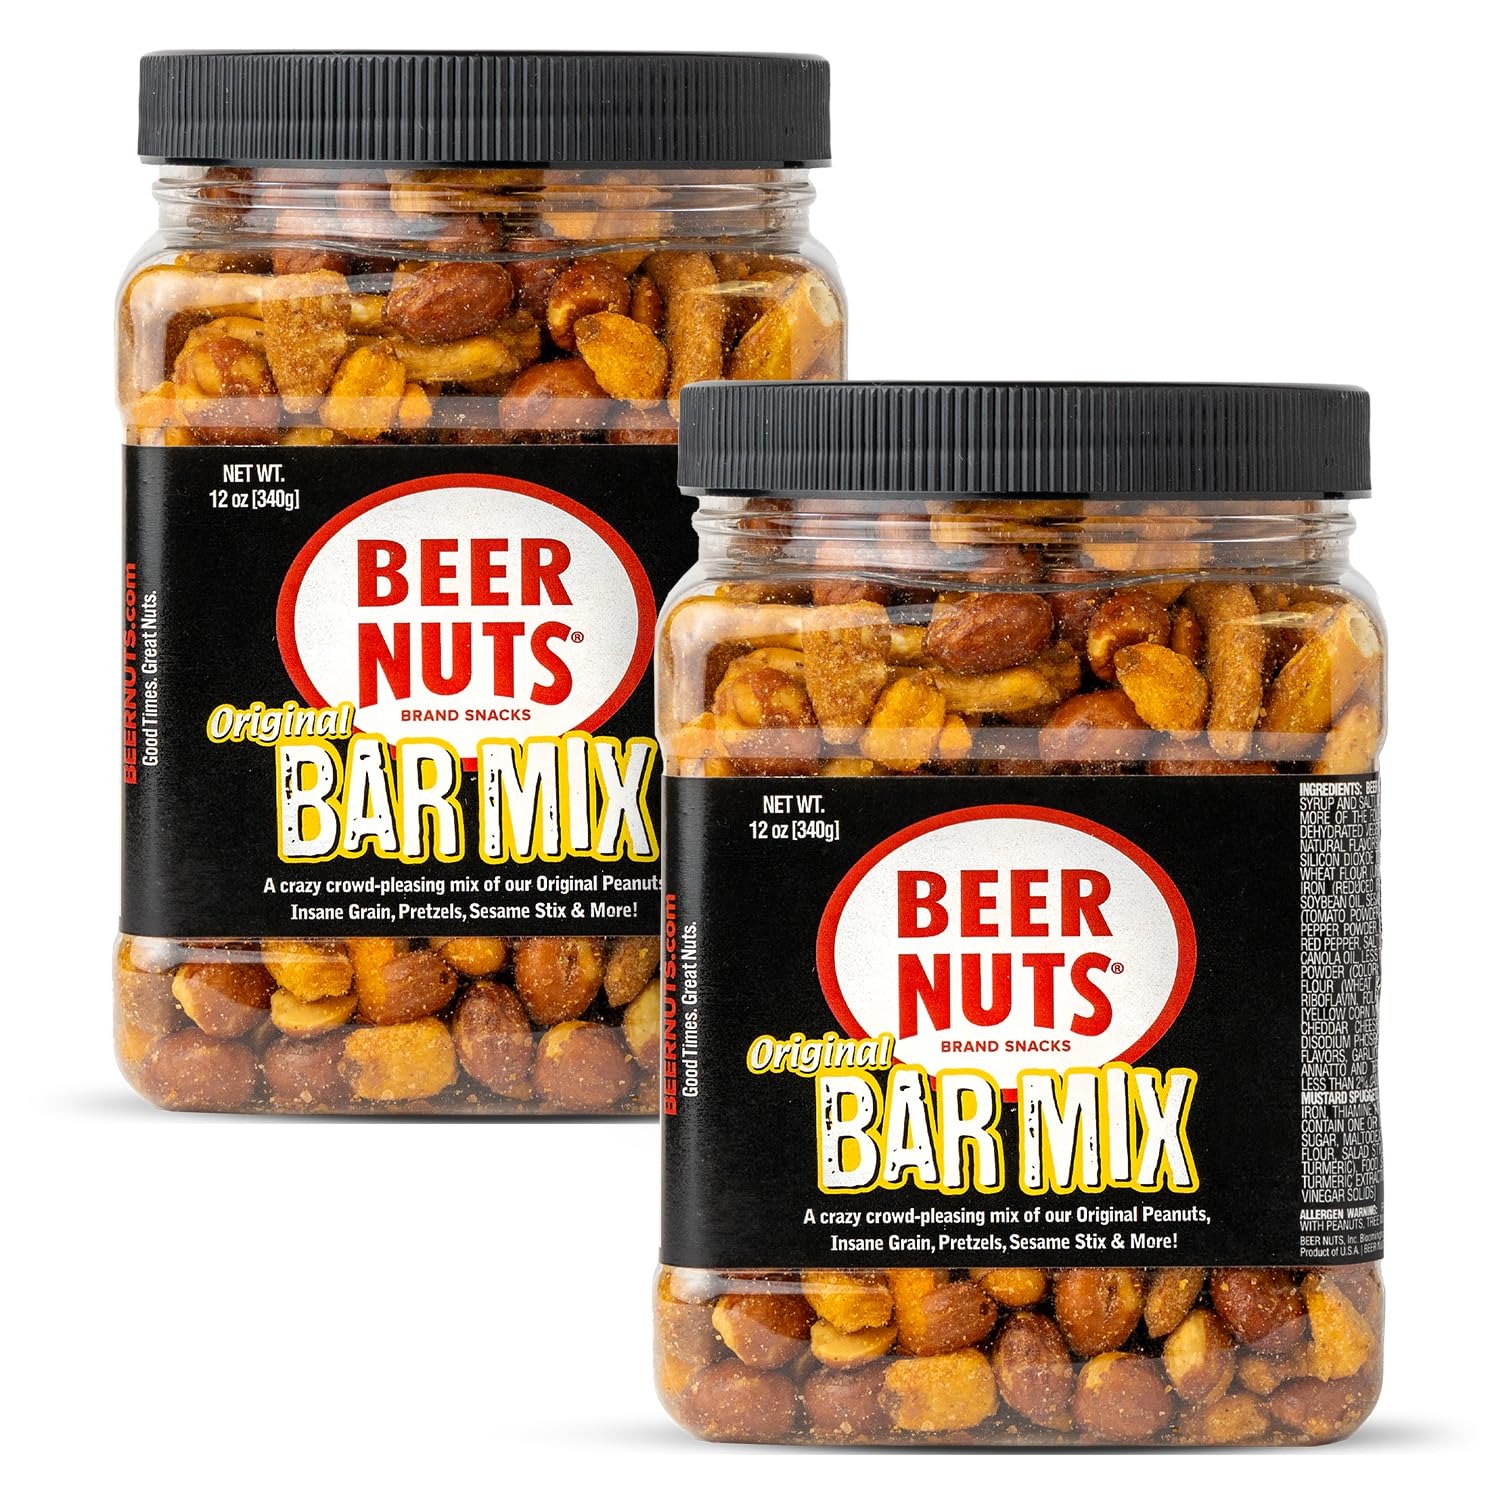
Item Name: BEER NUTS Original Bar Mix - Pretzels, Cheese Stix, Sesame Stix, Insane Grain - 12oz Resealable Jar (Pack of 2)
Bullet Point 1: Dream Team of Snacks - The mix contains a mouthwatering blend of salty pretzels, crunchy sesame sticks, delicious cheese sticks and insane grains. They tie all of your favorite snacks together with a perfect touch of sweetness. Our Original Bar Mix is a super-snack powerhouse. This snack variety is great for adults and kids.
Bullet Point 2: Beer's Best Friend - Enjoy this ready-to-eat food on its own or pair it with a beer or any other beverage for an extra special treat. A crunchy, salty snack anytime.
Bullet Point 3: Resealable Container - this BEER NUTS Original Bar Mix is packaged in a convenient resealable jar that locks in freshness. There's only one thing worse than a party that runs out of beer: a party that runs out of snacks. Stock your shindig with our jar, and rest easy. Then go have another beer.
Bullet Point 4: A Snack For Every Tastebud - Not your average pub mix or trail mix, our Original Bar Mix is unique and amazing! Additionally, BEER NUTS has a range of products with a variety of flavor choices including spicy, sweet, salty, wasabi, cheesy, nutty, chocolatey, and many more! These pantry snacks are available in many sizes, including travel size and bulk. With so many options everyone can find something they enjoy!
Bullet Point 5: Made In The USA - BEER NUTS have been produced in America for more than half a century! We produce all BEER NUTS products at our 100,000 square-foot facility in Bloomington, Illinois. An American icon, since 1953. We think you’ll agree that the unique taste continues to be beer’s best match.
Product Description: Pretzels. Cheese Stix. Sesame Stix. Insane Grain. Our Original Bar Mix is a super-snack powerhouse. Can it get any better? Heck yes! Because our BEER NUTS Original Peanuts add a touch of sweetness. There's only one thing worse than a party that runs out of beer: a party that runs out of snacks. Stock your shindig with our Original Bar Mix, and rest easy. Then go have another beer.
Value: 24.0
Unit: Ounce

Price: 11.9